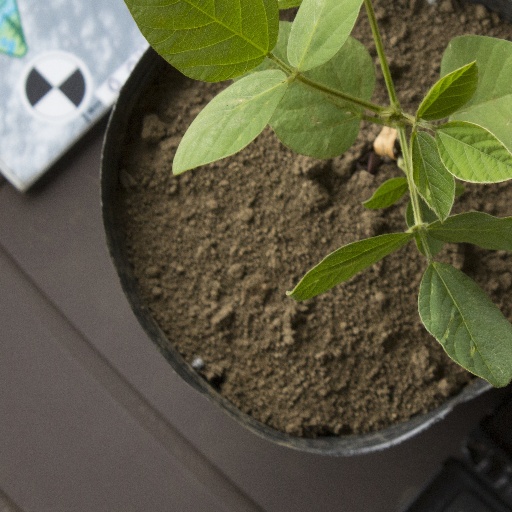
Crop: soybean